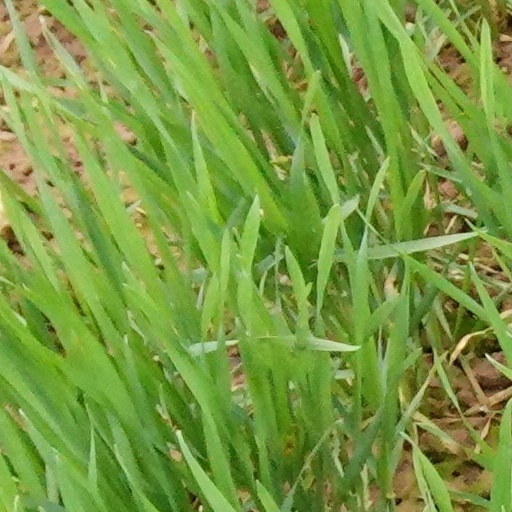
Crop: wheat